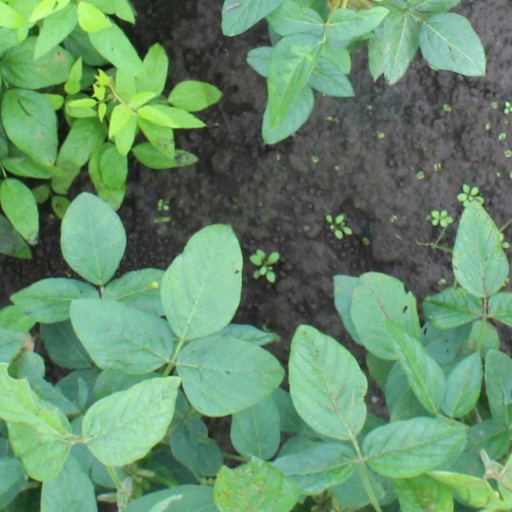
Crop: soybean